John Morton (American politician)

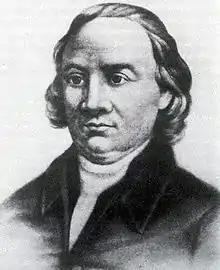
1750 portrait

John Morton (1725 – April 1, 1777) was an American farmer, surveyor, and jurist from the Province of Pennsylvania and a Founding Father of the United States. As a delegate to the Continental Congress during the American Revolution, he was a signatory to the Continental Association and Declaration of Independence. Morton provided the swing vote that allowed Pennsylvania to vote in favor of the Declaration. Morton chaired the committee that wrote the Articles of Confederation, though he died before signing.